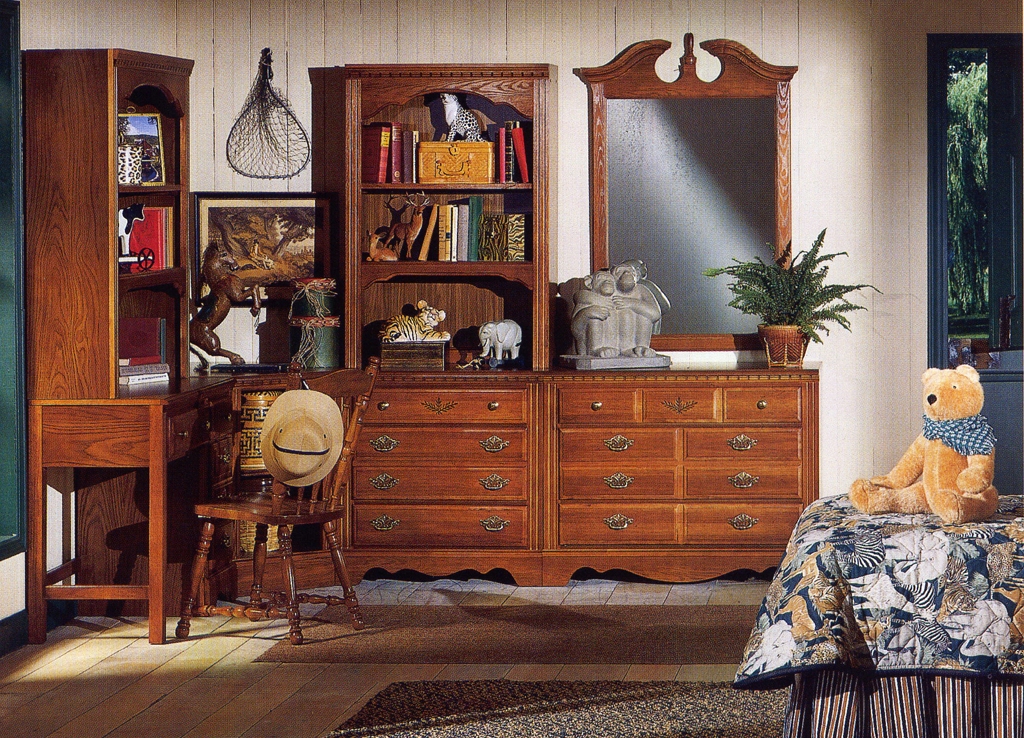
Room type: bedroom